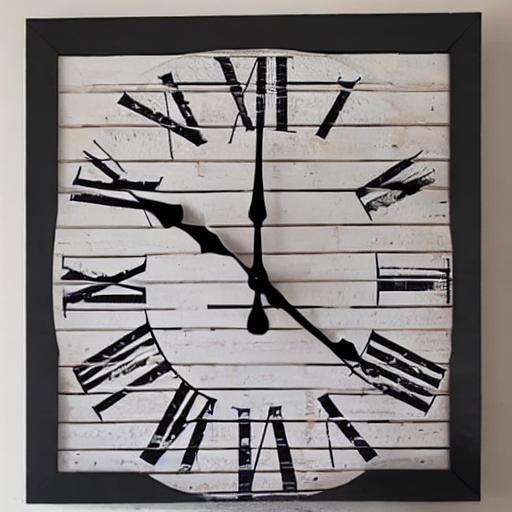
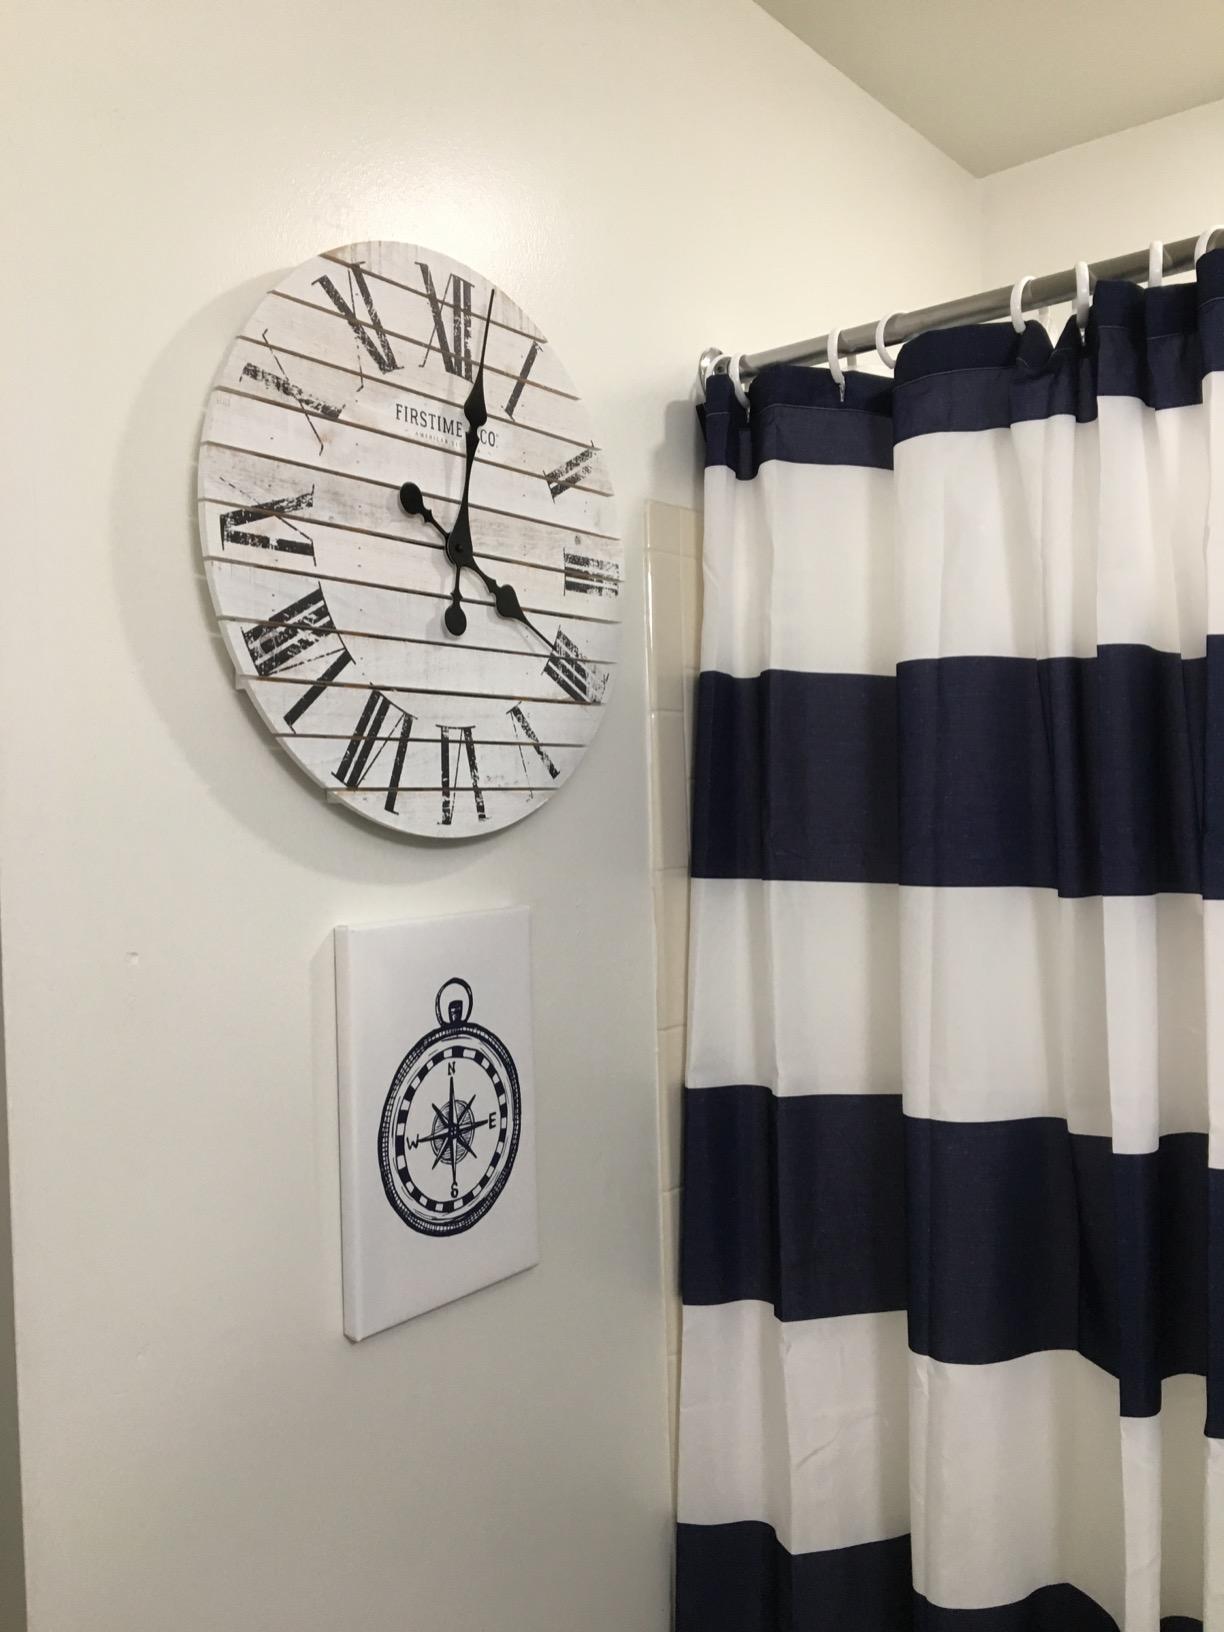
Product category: clock
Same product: no